Daniel Béguin

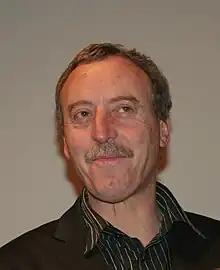
Daniel Béguin

Daniel Béguin is a French politician and a member of The Greens-Europe Écologie.